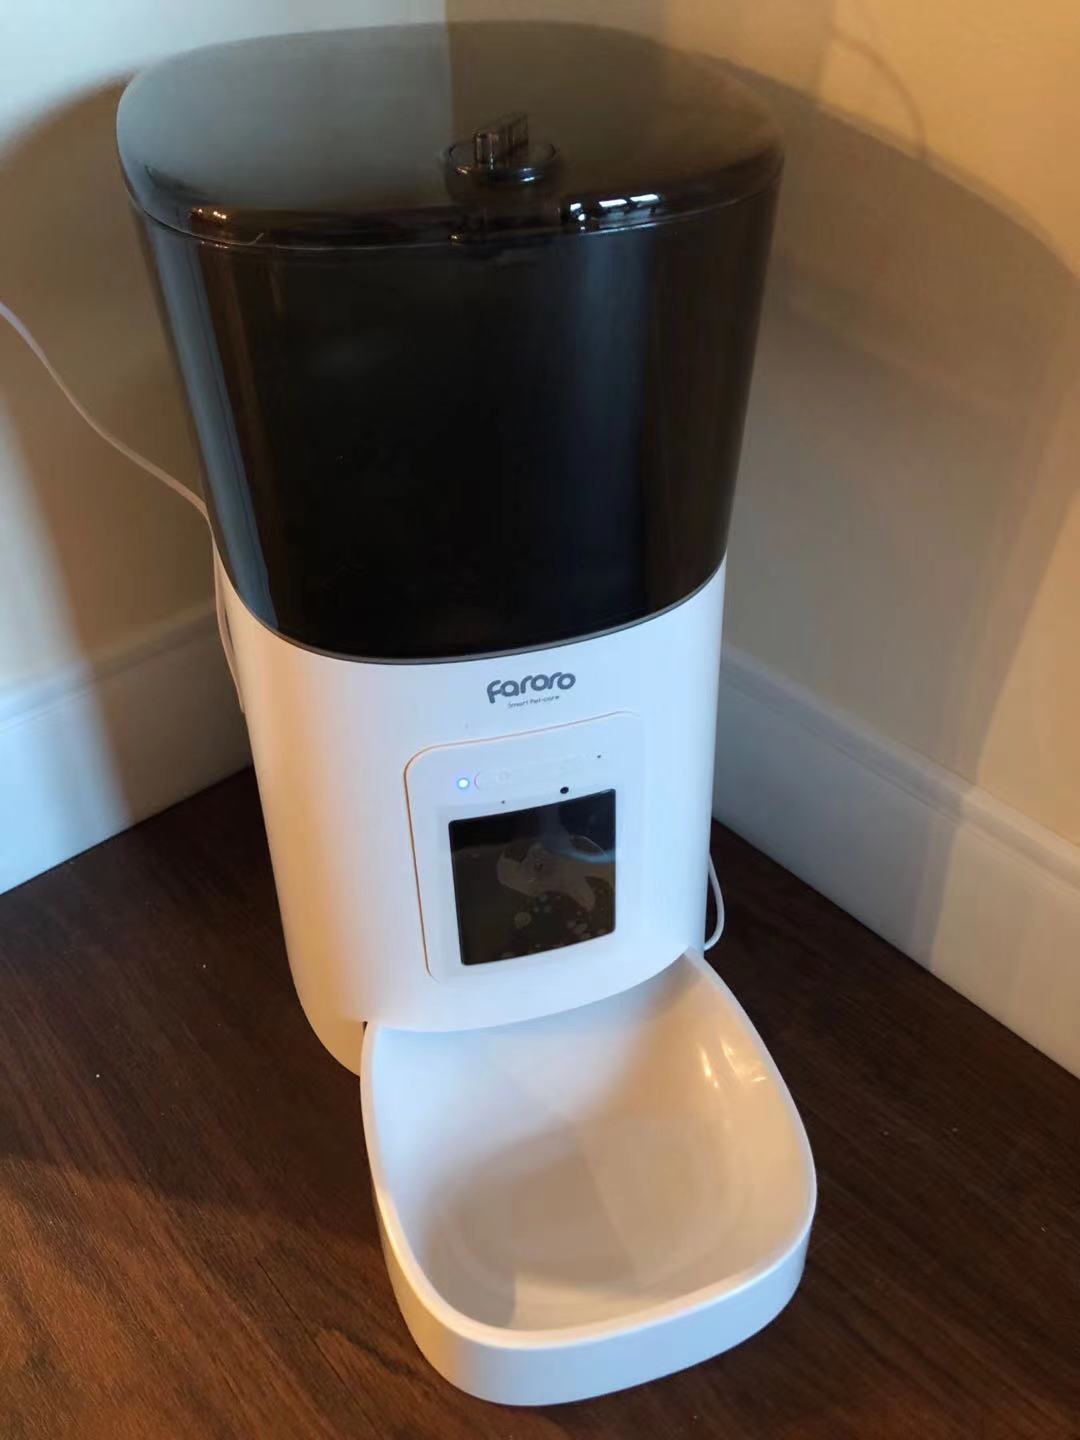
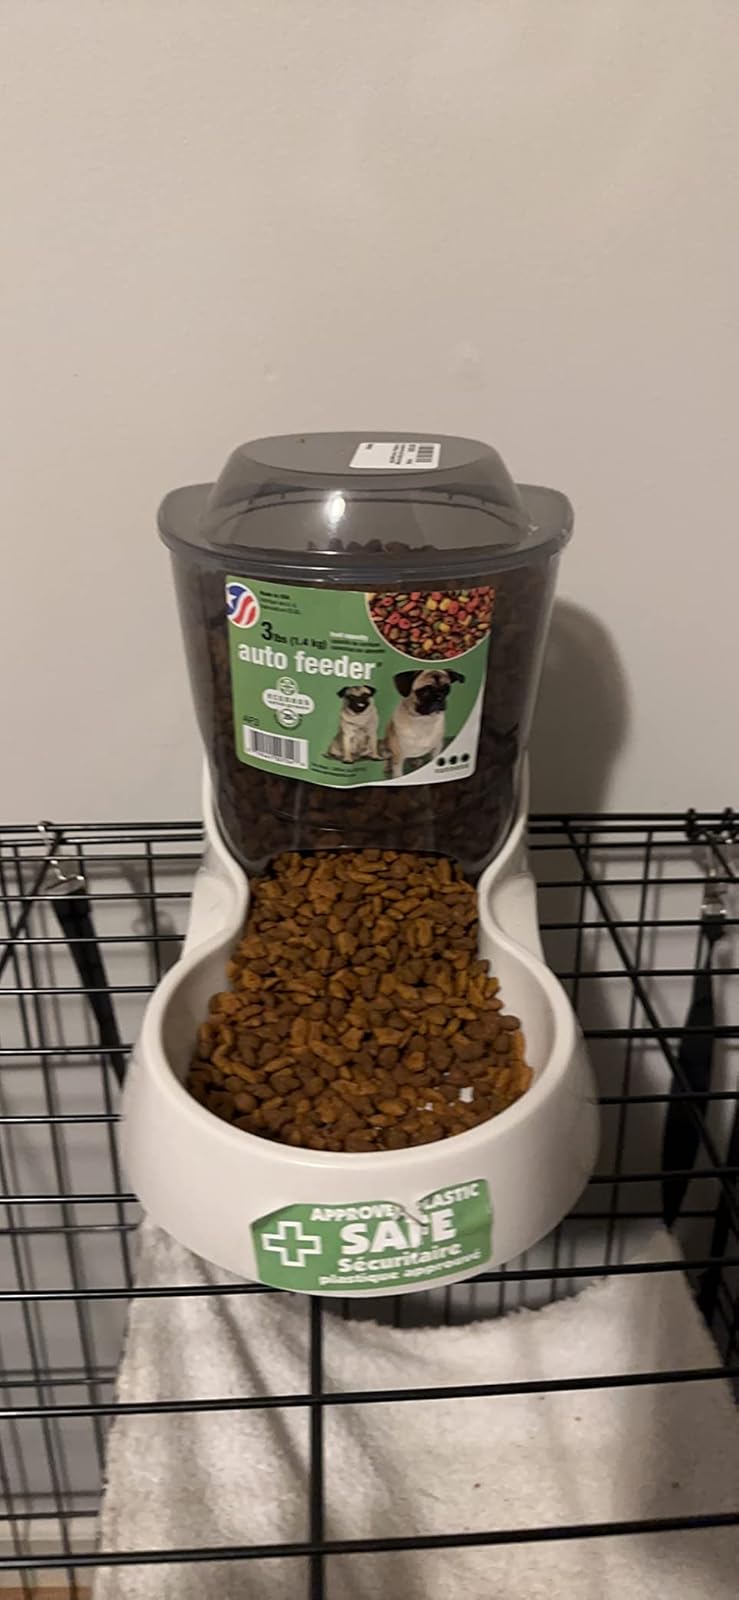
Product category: items_feeder
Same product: no